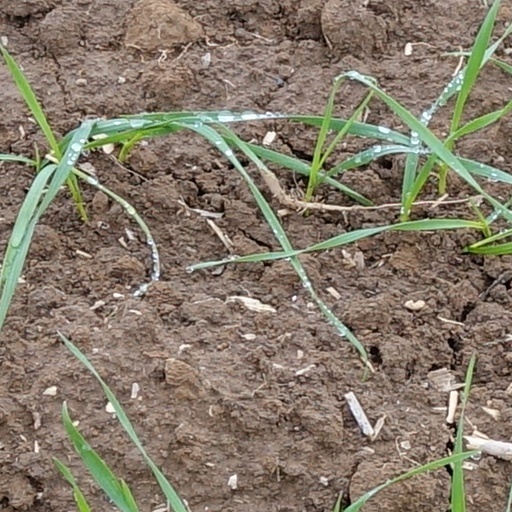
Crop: wheat